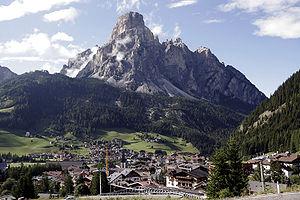
Corvara in Badia est une commune italienne d'environ 1 400 habitants située dans la province autonome de Bolzano dans la région du Trentin-Haut-Adige dans le nord-est de l'Italie. Commune principale du val Badia, c'est également une station se ski faisant partie de Dolomiti Superski.